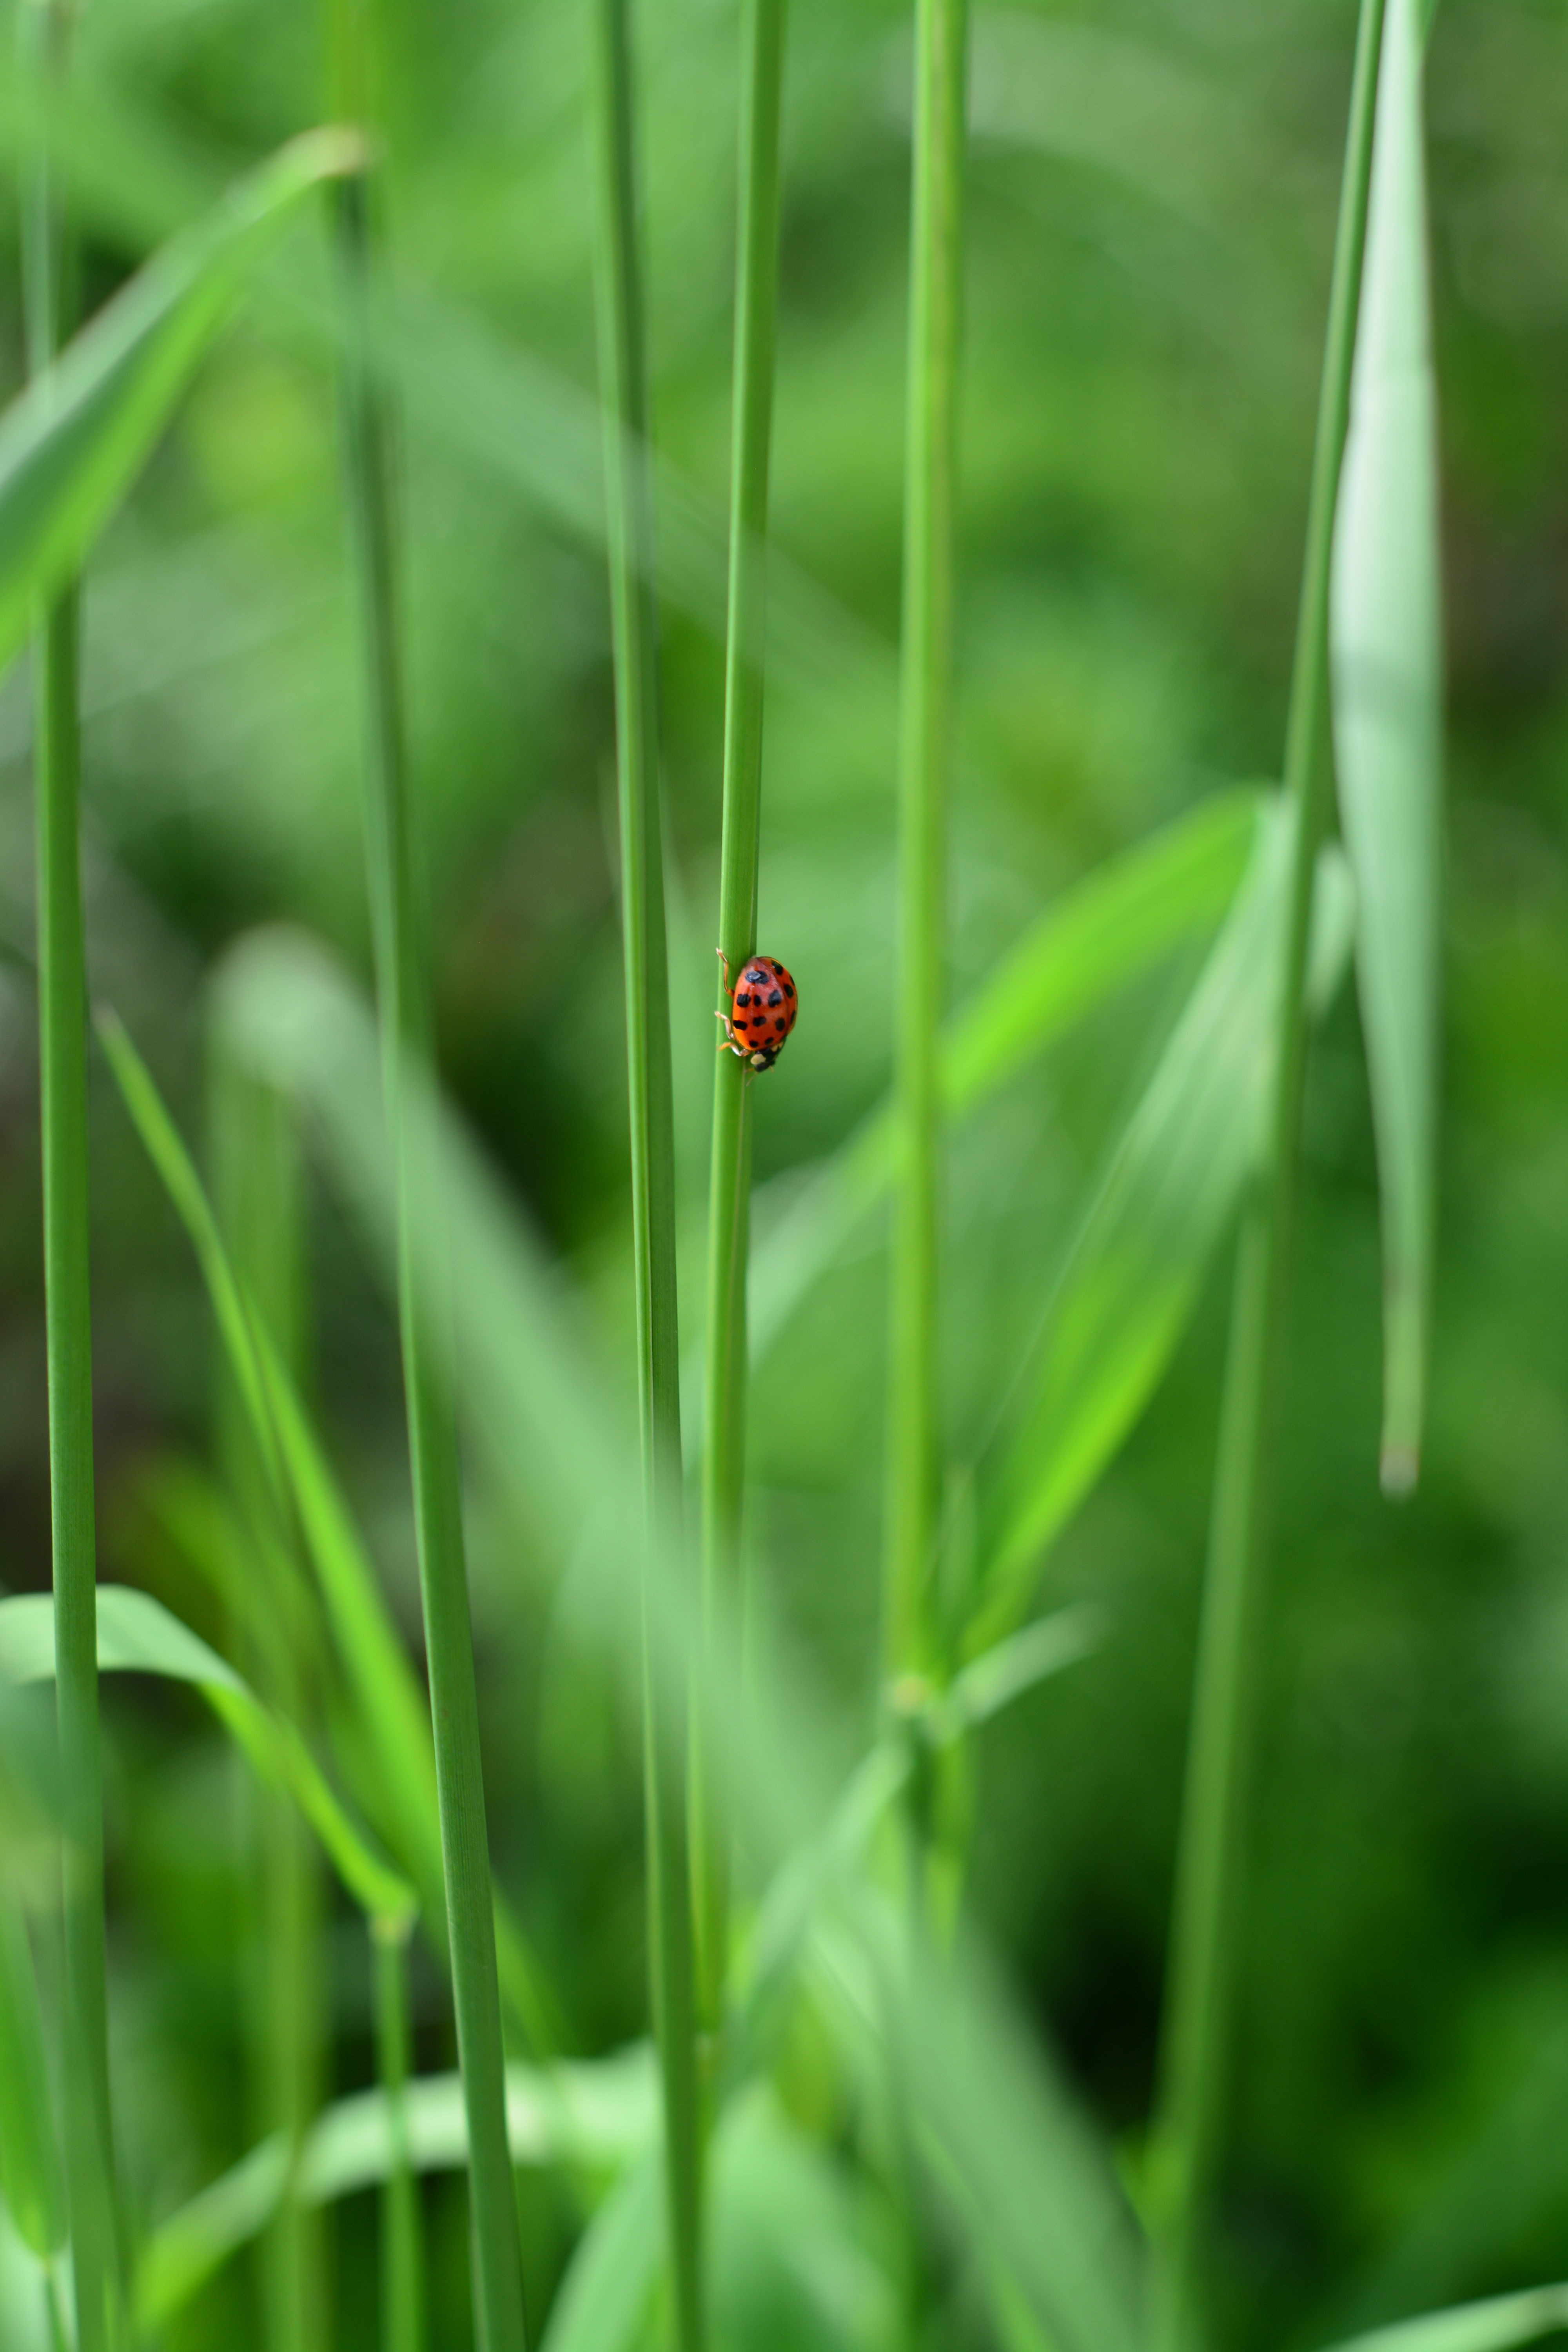
nature, grass, plant, lawn, meadow, leaf, flower, spring, green, red, symbol, produce, vegetable, insect, macro, ladybug, garden, close, clover, leaves, spotted, creature, beetle, luck, points, green leaf, flowering plant, lucky charm, krabbeltier, lucky messenger, grass family, plant stem, land plant